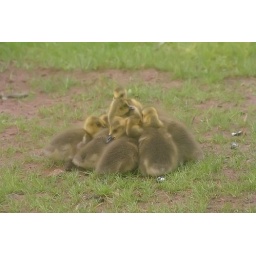
Goslings congregating together outside of my office building last week during a cool rainy day in May. (IMG_3907)